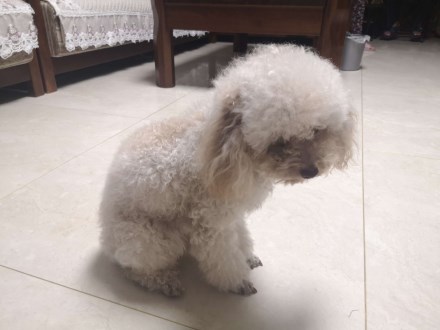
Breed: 7449-n000128-teddy